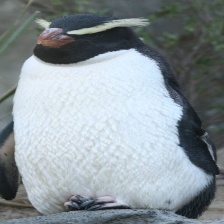
Species: FIORDLAND PENGUIN
Scientific name: EUDYPTES PACHYRHYNCHUS
ImageNet parent category: king_penguin